Chainat Hornbill F.C.

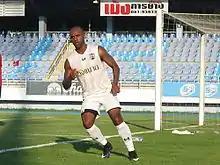

In 2018, after a win against defending FA Cup champions Chiangrai United, the Hornbills defeated the defending Thai League 1 champions Buriram United 1–0 at the Chang Arena, which was the first time that Buriram United had failed to win a league game on their own home ground since the return of Bozidar Bandovic as coach. In the 2018 season, the club became well known as ""giant-killing."" (Thai: จอมล้มยักษ์). Under Amato's management, the Hornbills play a style of football based on maintaining possession, and trying to win the ball back after losing it, instead of regrouping into a defensive position.